Sutton Junction railway station

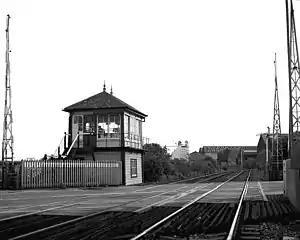
Signal box on the other side of the level crossing from the old station site

Sutton Junction railway station was a station in Sutton-in-Ashfield, Nottinghamshire, England. It was opened in 1850, and was located on the Midland Railway's Mansfield Branch Line (now the Robin Hood Line). It was one of four stations that served the town. The others were Sutton-in-Ashfield Central, Sutton-in-Ashfield and Sutton-in-Ashfield Town. A modern-day facility was established on the same line known as Sutton Parkway railway station.